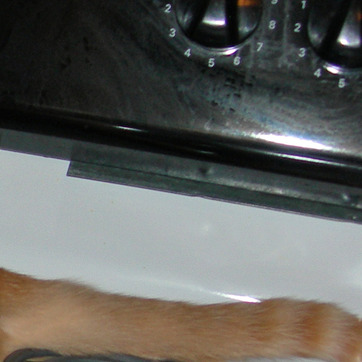
Material: metal